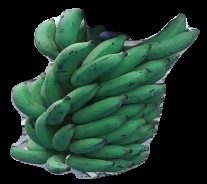
Variety: elakki-bale
Grade: grade3